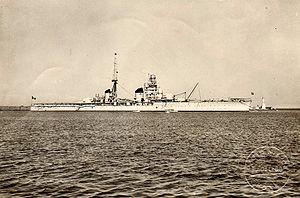
La Classe Zara est une classe de croiseurs lourds italiens de la Regia Marina. Les quatre croiseurs de cette classe, le Zara, le Fiume, le Pola et le Gorizia, furent beaucoup utilisés durant la Seconde Guerre mondiale.